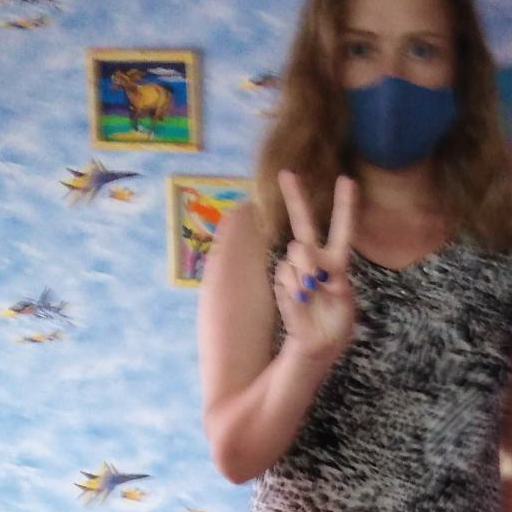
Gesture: peace